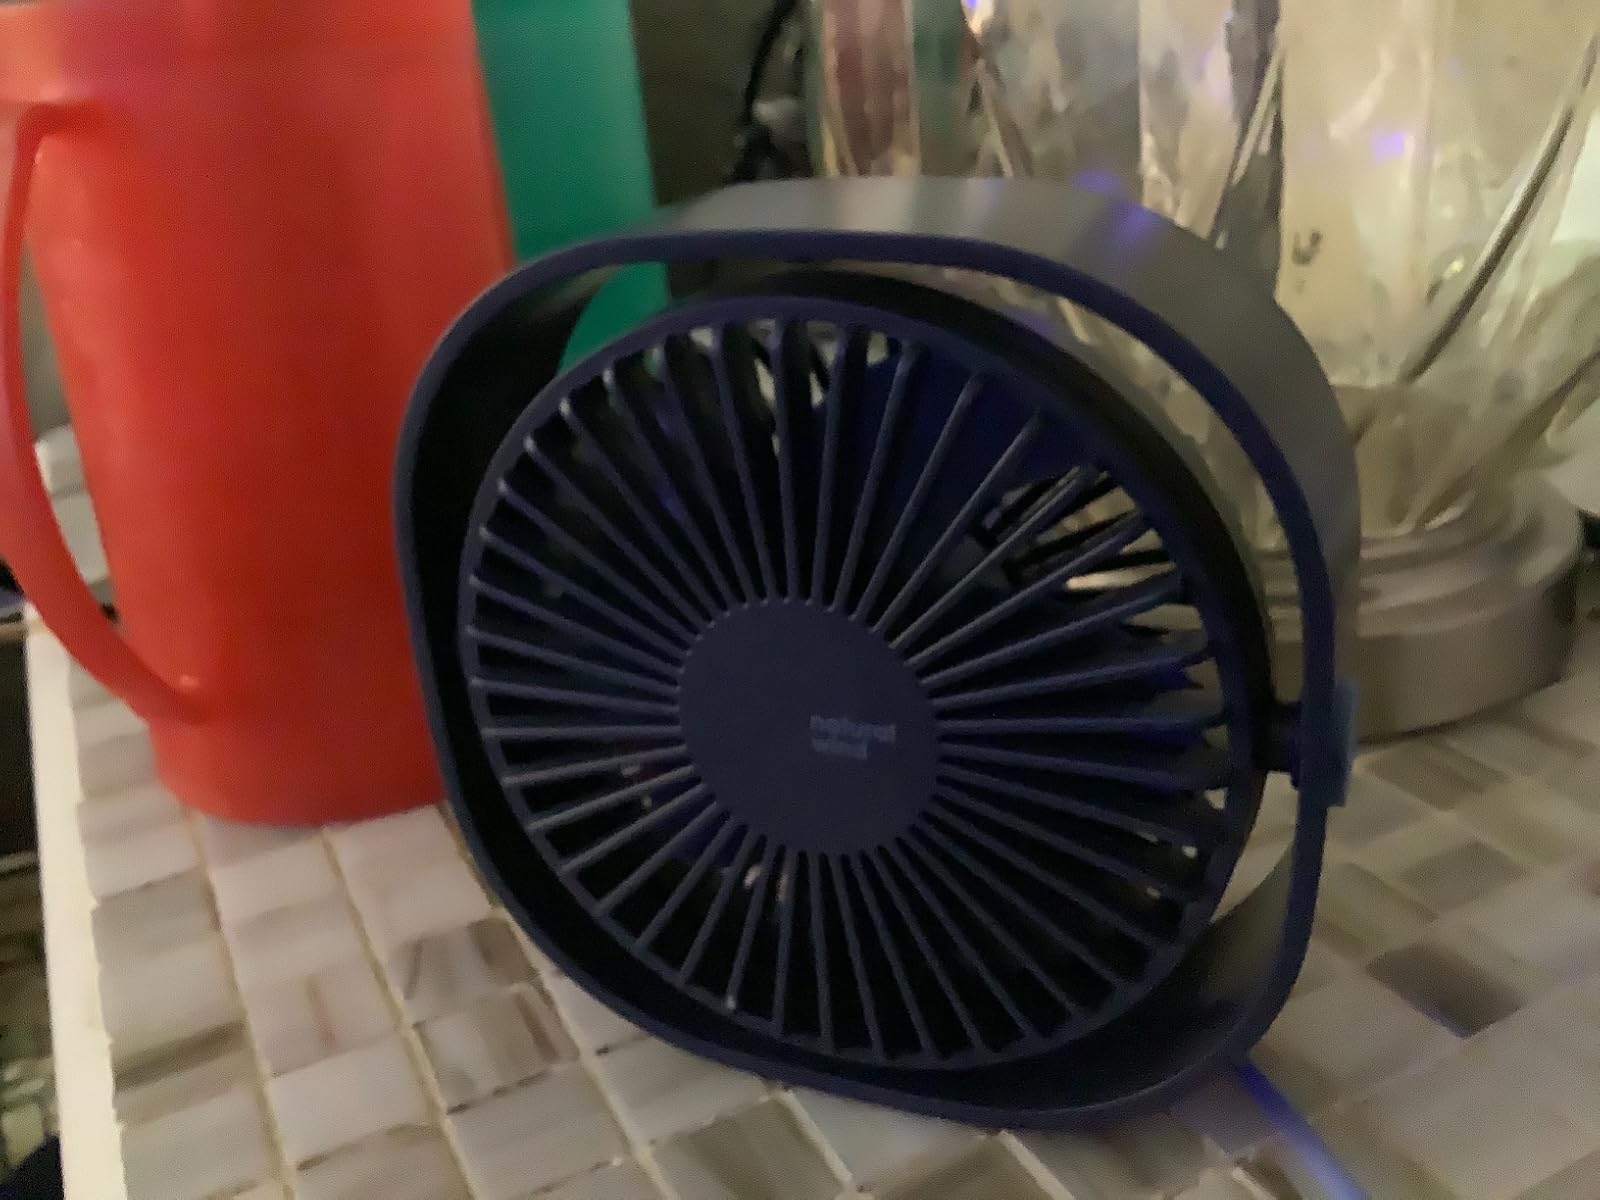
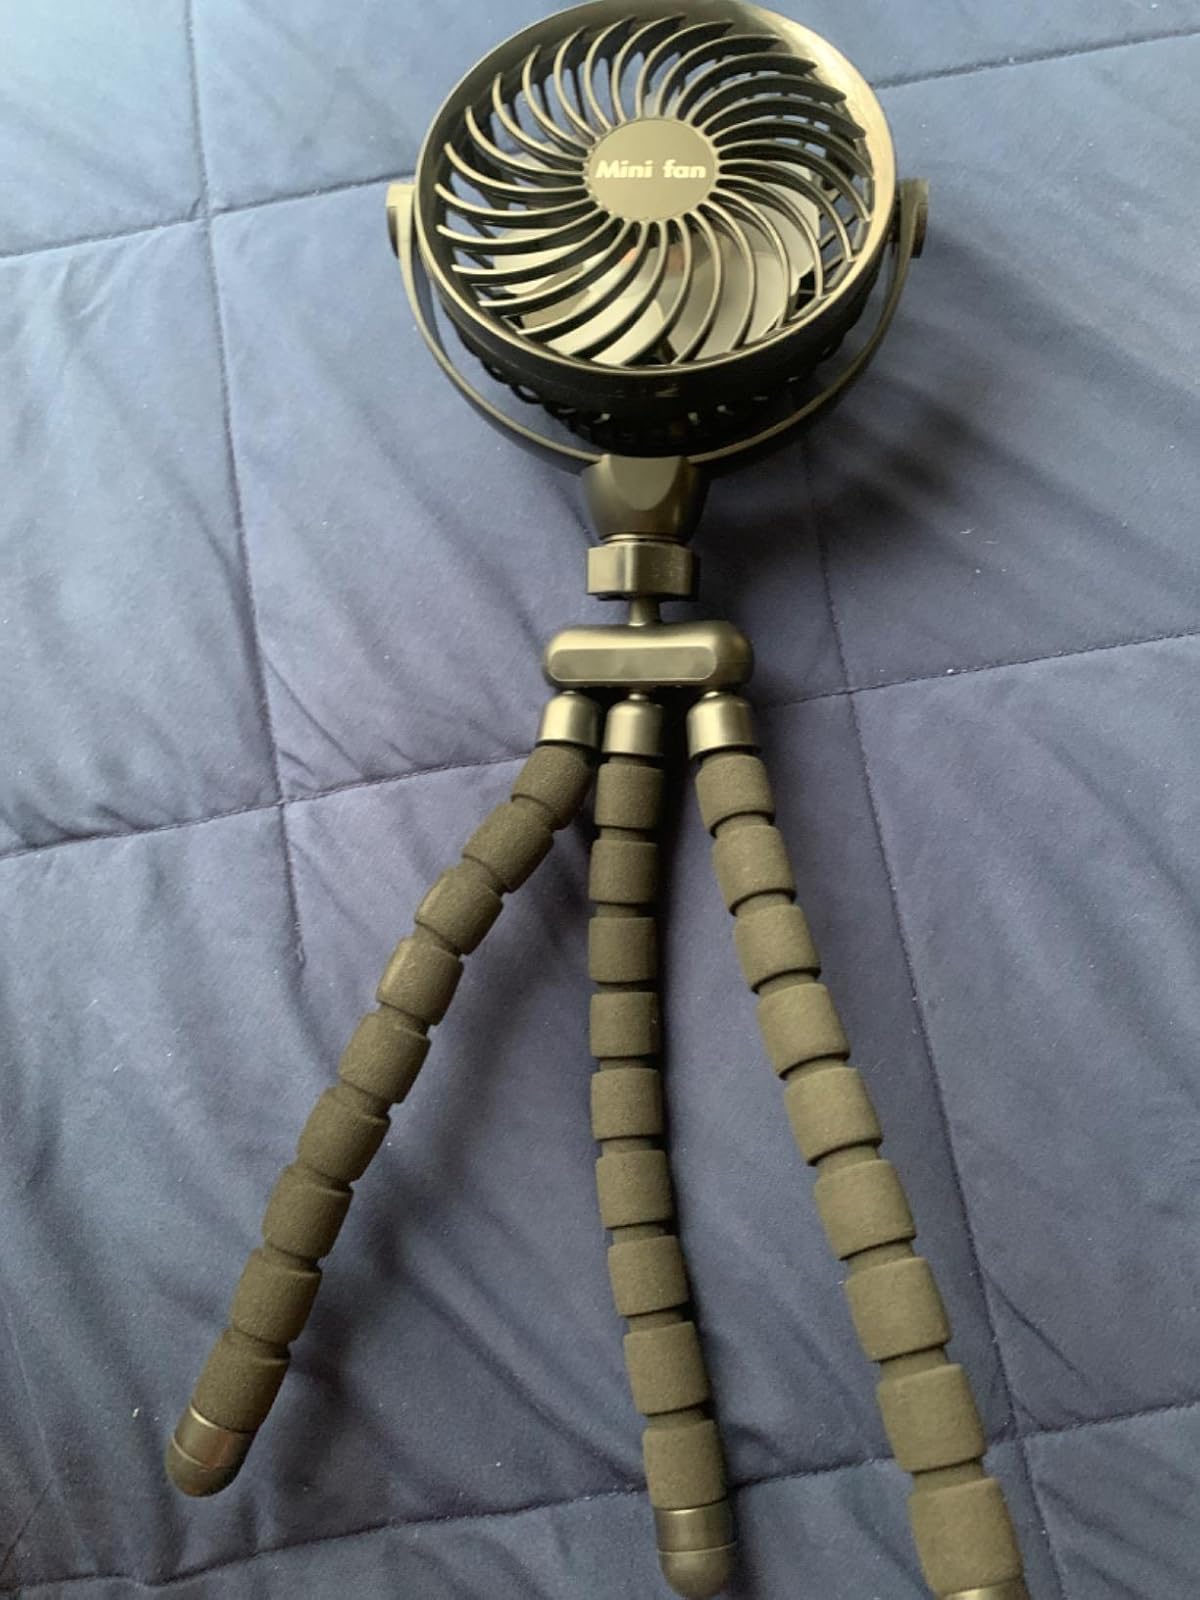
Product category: fan
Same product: no